Giuseppe Borsato

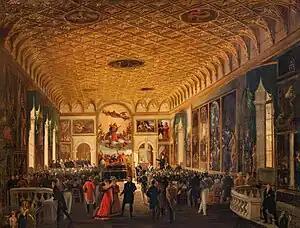
Commemoration of Antonio Canova at the Scuola Grande della Carità

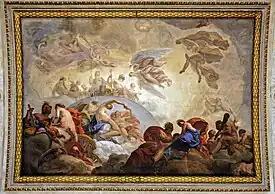
Ceiling of the Ballroom of the Royal Palace (Correr Museum) Venice.

Giuseppe Borsato (14 February 1771 in Venice – 15 October 1849 in Venice) was an Italian painter, primarily of vedute. Known for his work as the architect, decorator, and painter to the French Imperial Court in Venice.